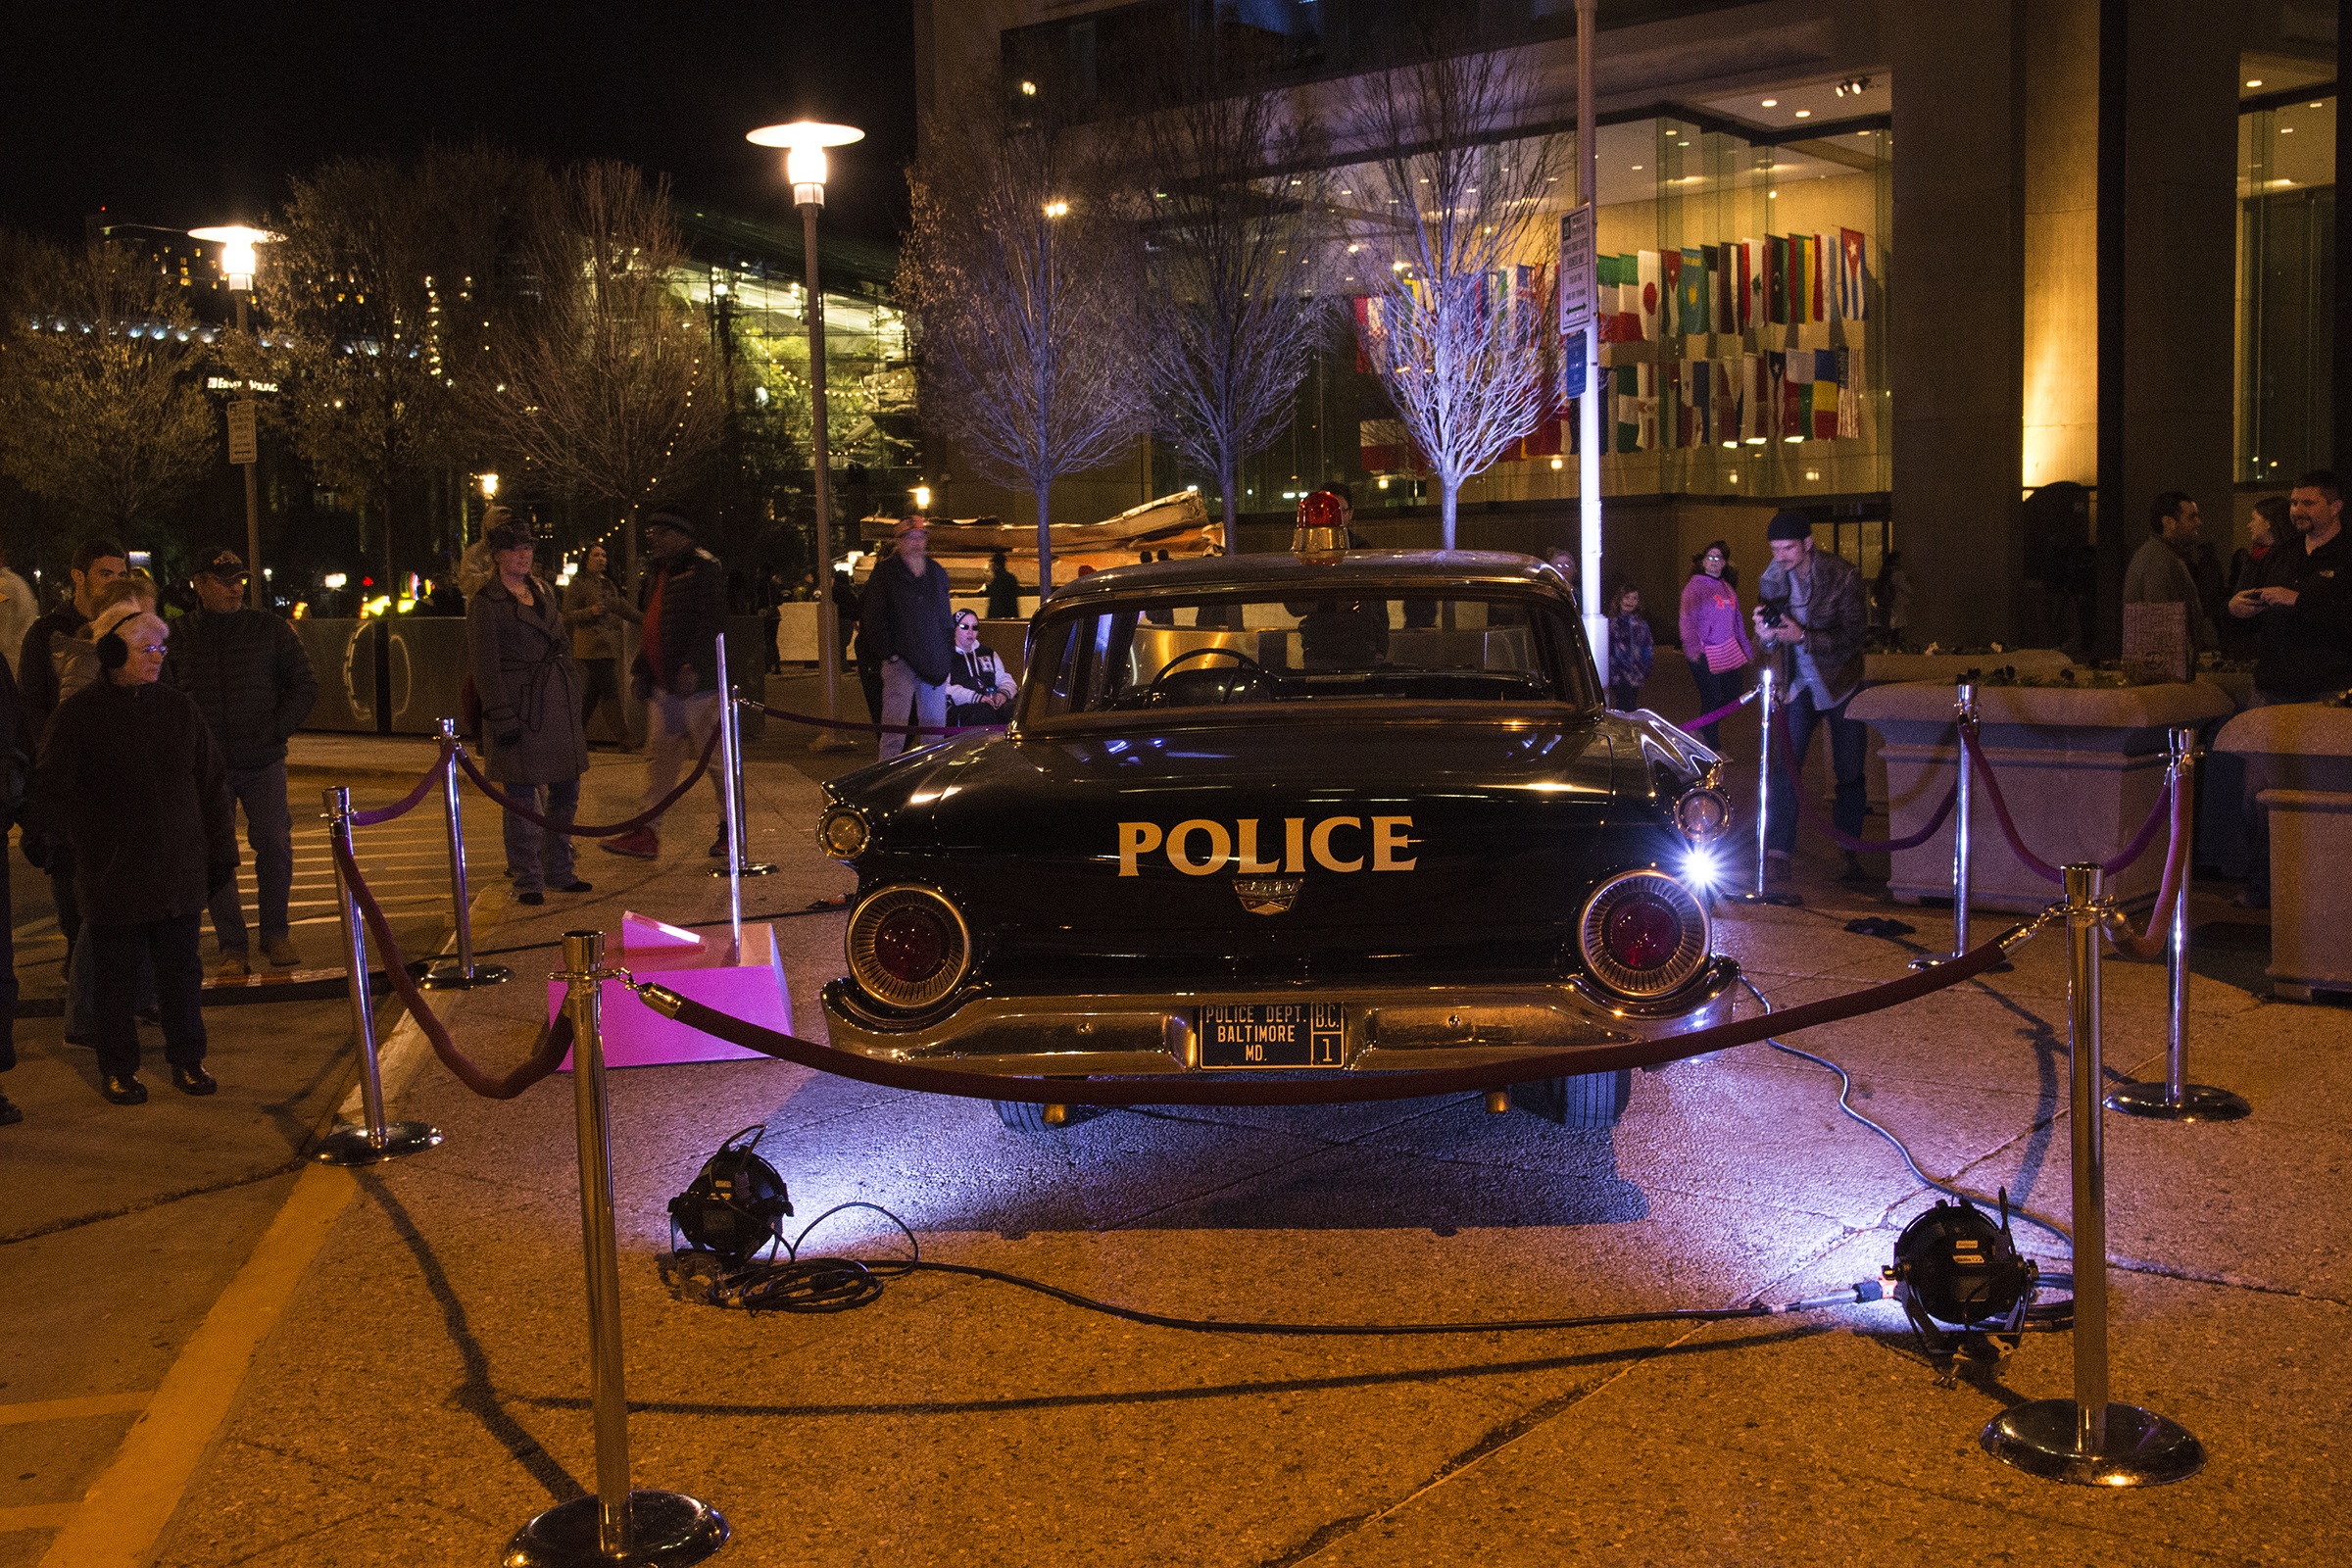
music, skyline, night, city, urban, downtown, evening, model, scenic, musician, attraction, waterfront, tourism, activity, lights, stage, performance, drums, baltimore, entertainment